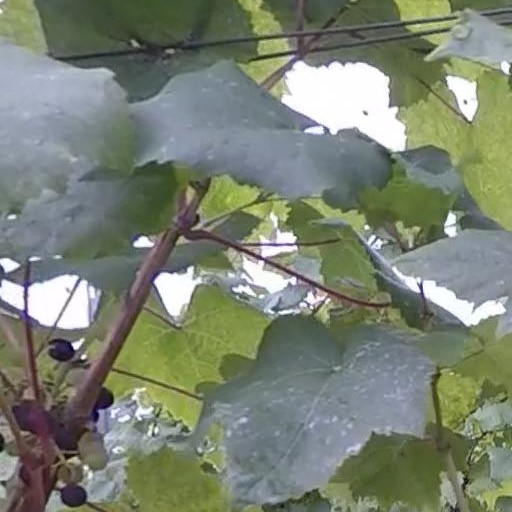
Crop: grape